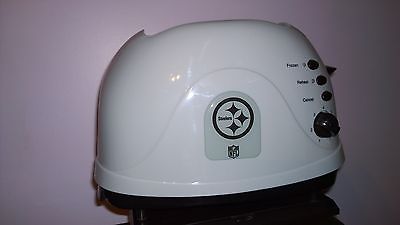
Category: toaster